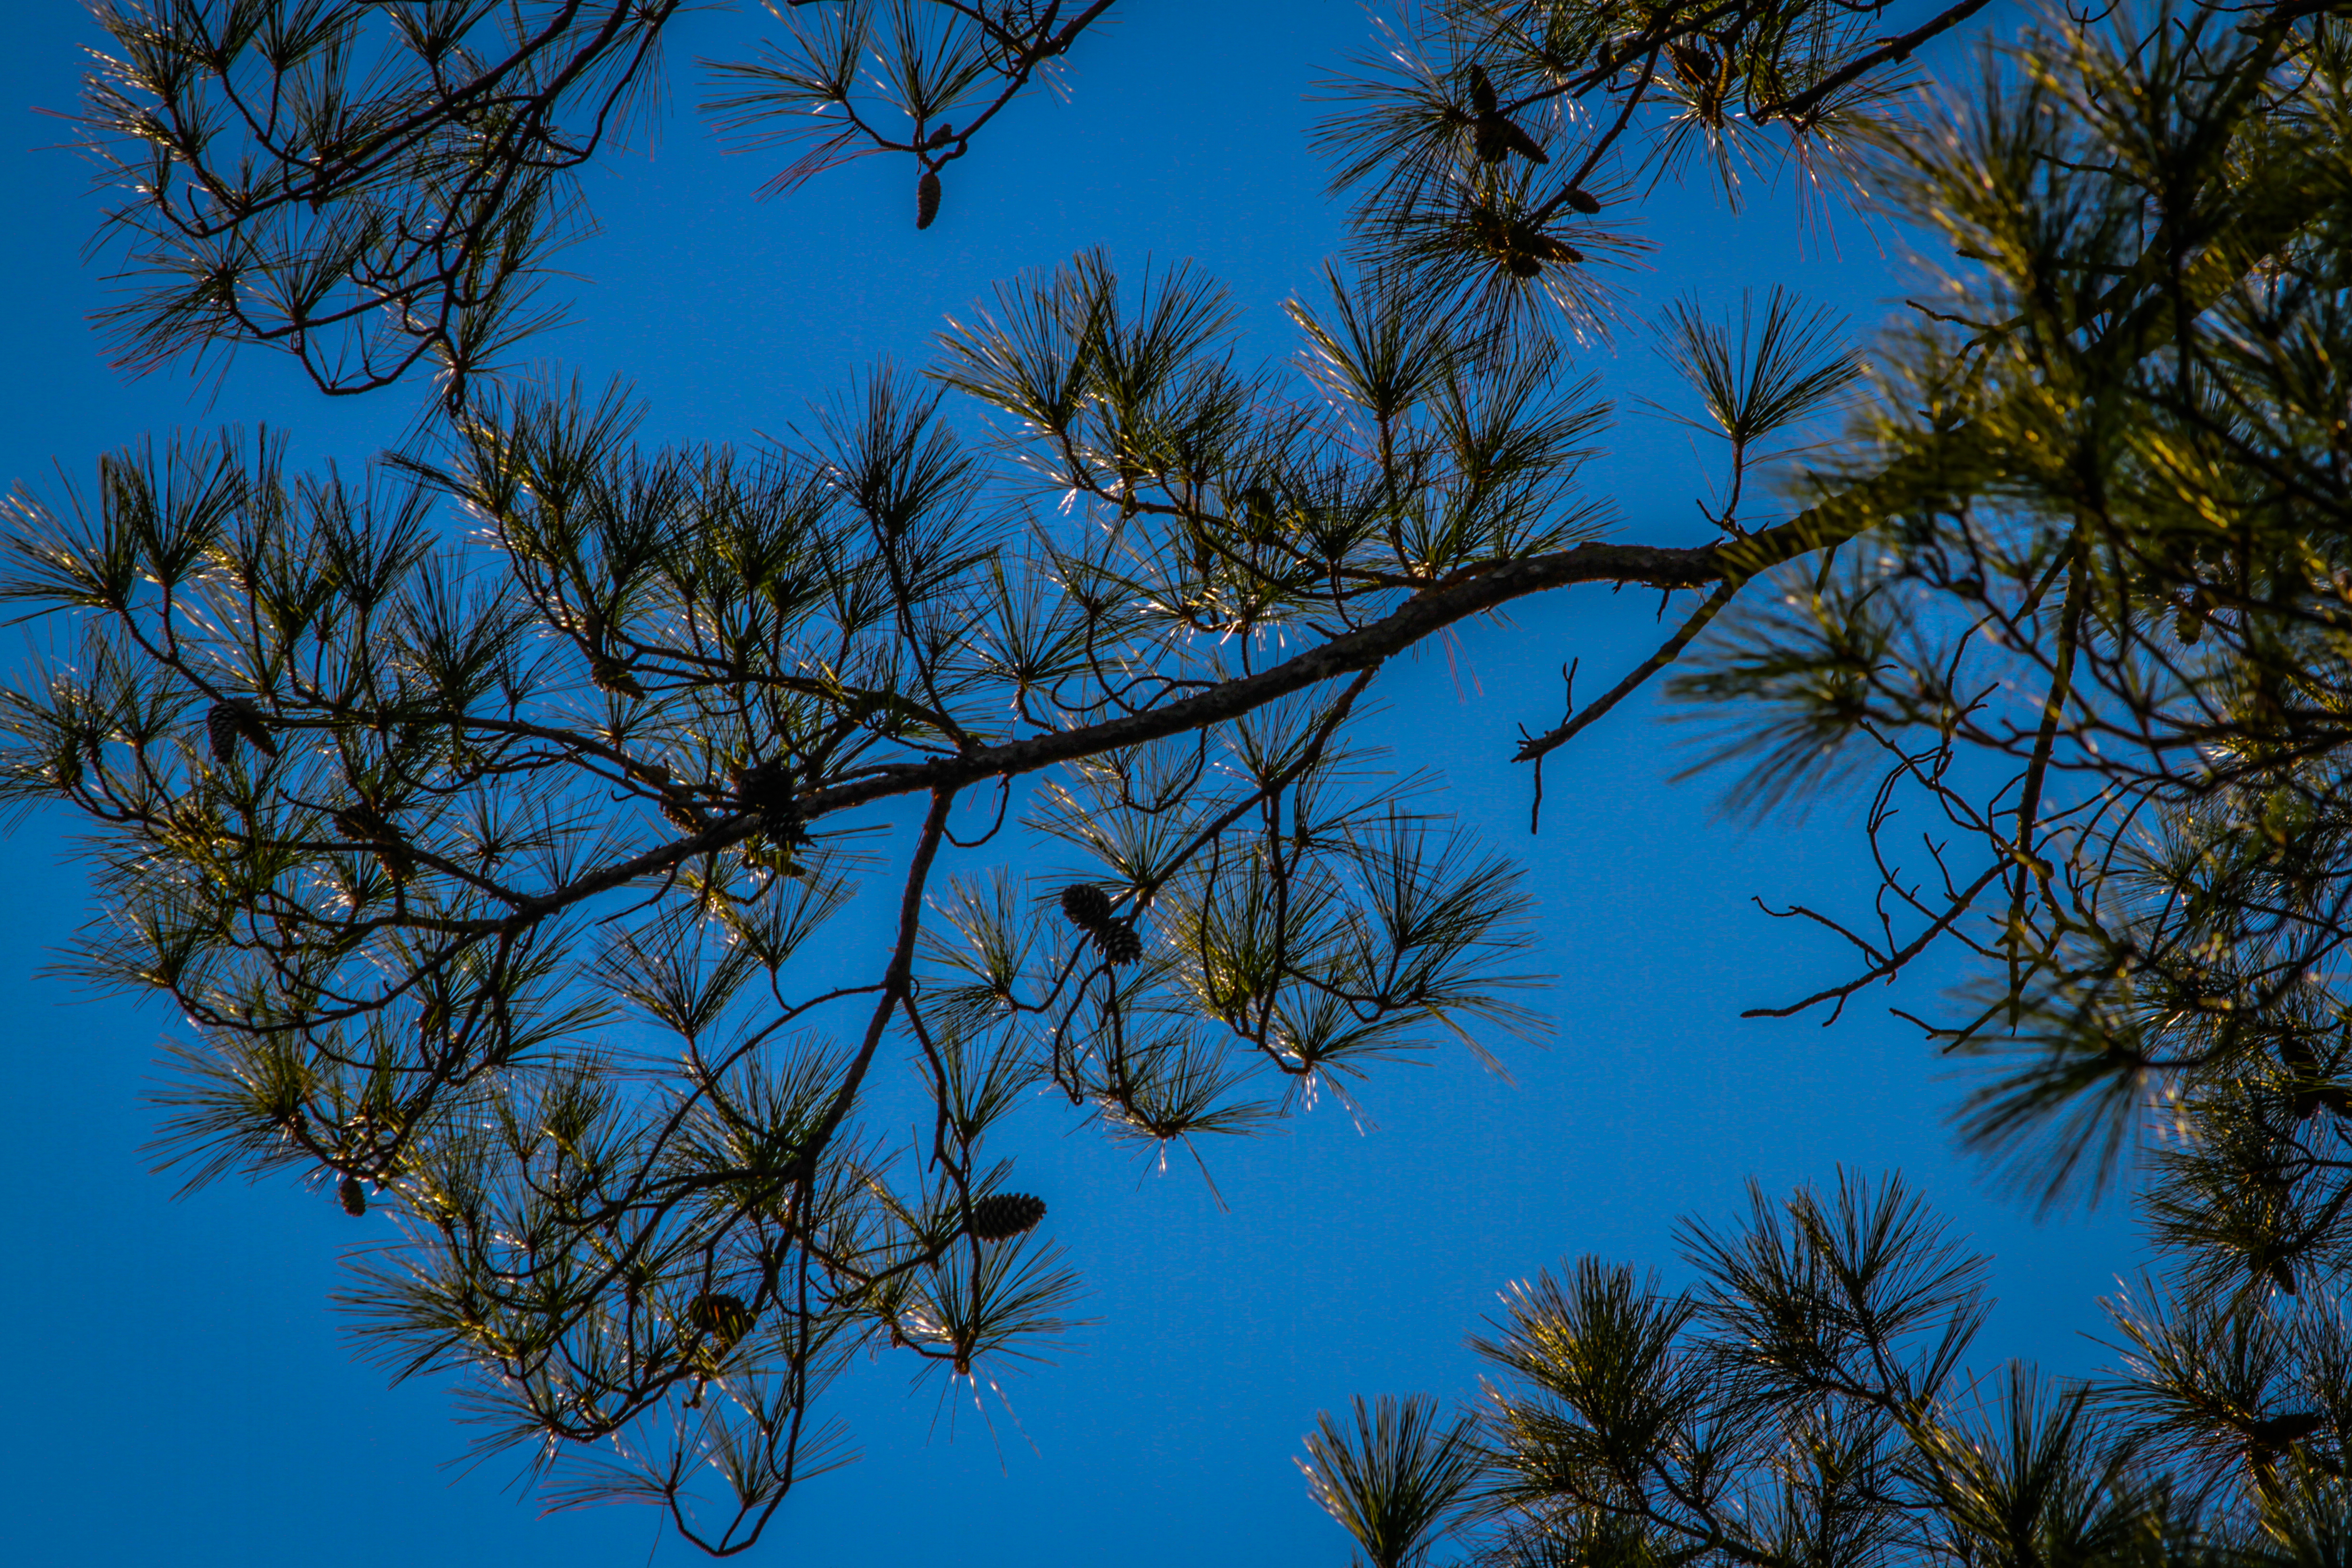
nature, trees, tree, blue, sky, branch, vegetation, woody plant, daytime, plant, azure, white pine, botany, leaf, red pine, twig, American larch, pine family, electric blue, conifer, plant stem, larch, pine, cloud, evergreen, trunk, winter, casuarina, forest